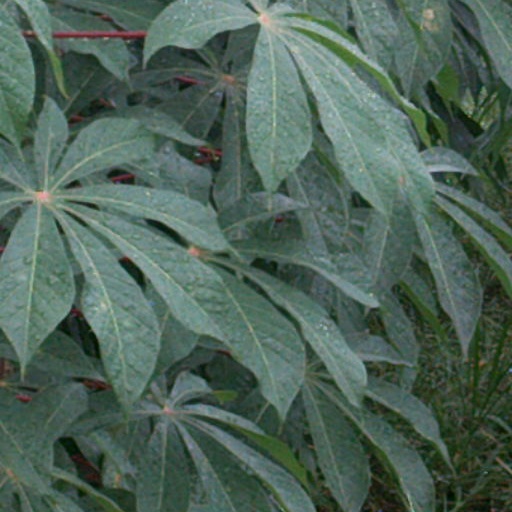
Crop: cassava